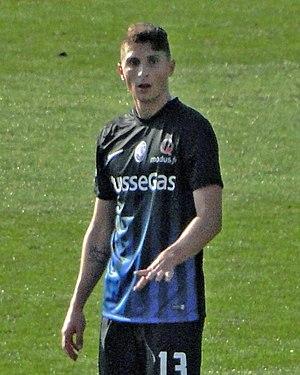
Mattia Caldara, né le 5 mai 1994 à Bergame en Italie, est un footballeur international italien, qui évolue au poste de défenseur à l'Atalanta Bergame, prêté par l'AC Milan.